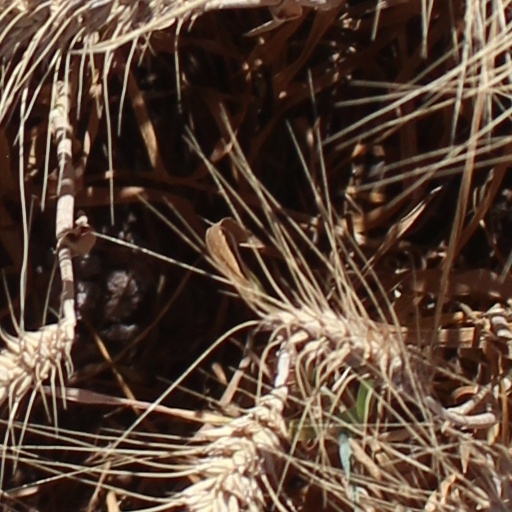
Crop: wheat